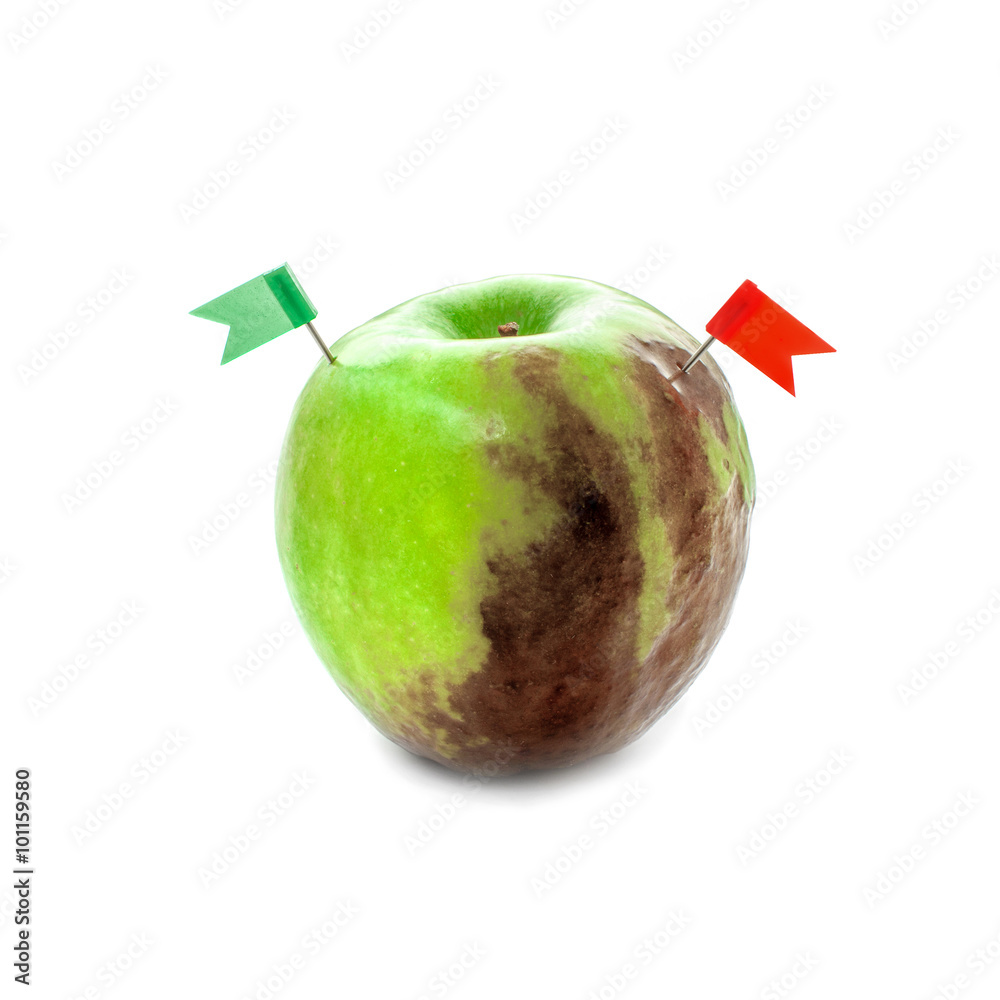
Plant: Apple
Disease: apple black rot